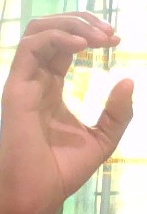
ASL sign: C